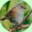
Label: bird